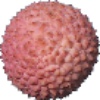
Label: lychee